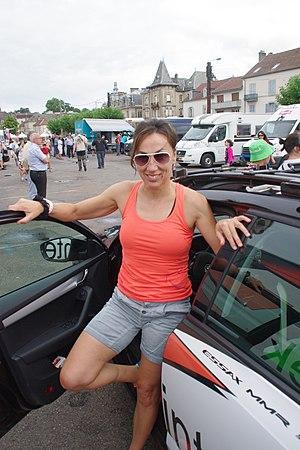
Aout 2015, Route de FRANCE Cycliste Féminine à VESOUL
Teodora Ruano Sanchón, surnommée Dori Ruano est une coureuse cycliste espagnole. Elle a notamment été championne du monde de la course aux points en 1998. Sur route, elle a été troisième du championnat du monde du contre-la-montre de 2001. Elle a participé aux Jeux olympiques de 1992, de 2000 et de 2004.